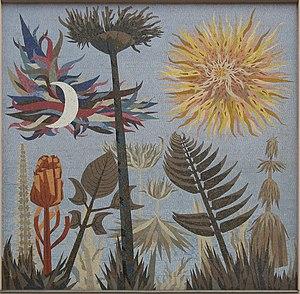
Wolfgang Hutter, né le 13 décembre 1928 à Vienne et mort le 26 septembre 2014, est un peintre autrichien.